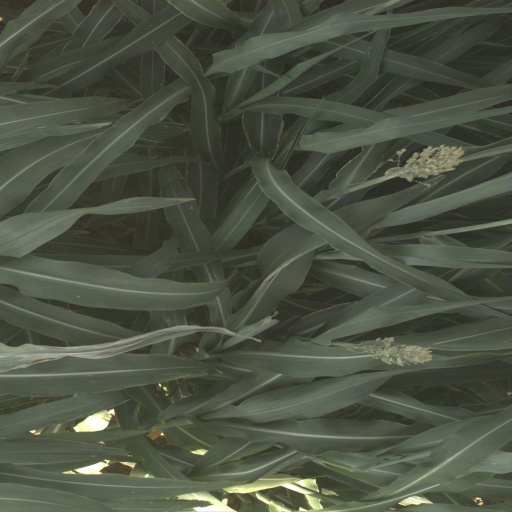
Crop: sorghum